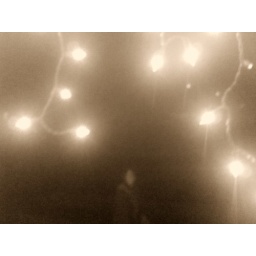
Christine, framed by Christmas lights, while walking our recovering dog